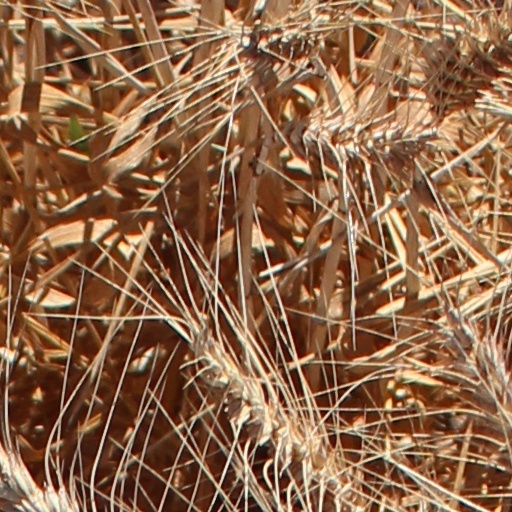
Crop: wheat